Serene Jones

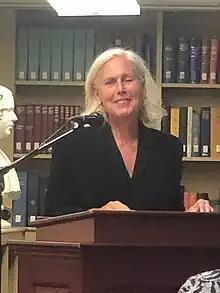
Jones at the Presbyterian Historical Society in 2023

use both this parameter and |birth_date to display the person's date of birth, date of death, and age at death) -->